Odesa

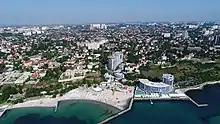
An aerial image of Beach Chayka

Odesa is home to several universities and other institutions of higher education. The city's best-known and most prestigious university is the Odesa 'I.I. Mechnykov' National University. This university is the oldest in the city and was first founded by an edict of Tsar Alexander II of Russia in 1865 as the Imperial Novorossian University. Since then the university has developed to become one of modern Ukraine's leading research and teaching universities, with staff of around 1,800 and total of thirteen academic faculties. Other than the National University, the city is also home to the 1921-inaugurated Odesa National Economic University, the Odesa National Medical University (founded 1900), the 1918-founded Odesa National Polytechnic University.